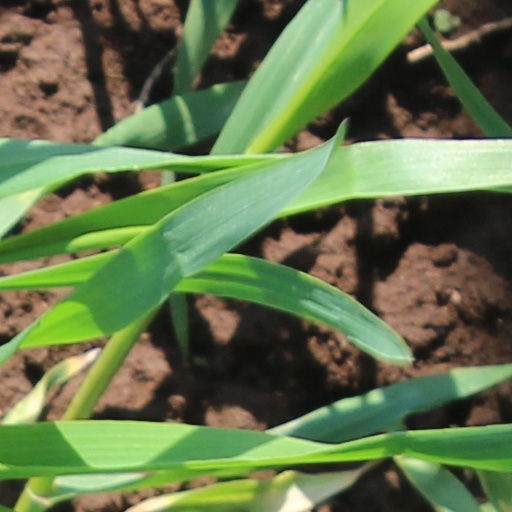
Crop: wheat